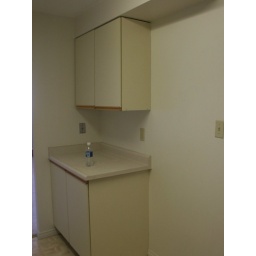
kitchen before... plans to knock this wall in half..